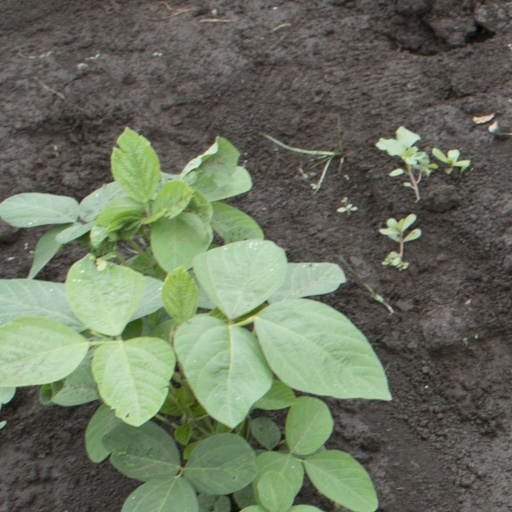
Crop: soybean